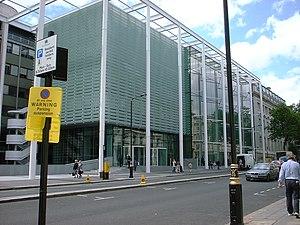
La Tanaka Business School et l'entrée principale d'Imperial College London, vus depuis Exhibition Road